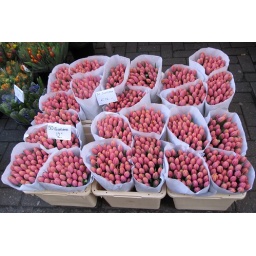
Tulips at the flower market in Amsterdam